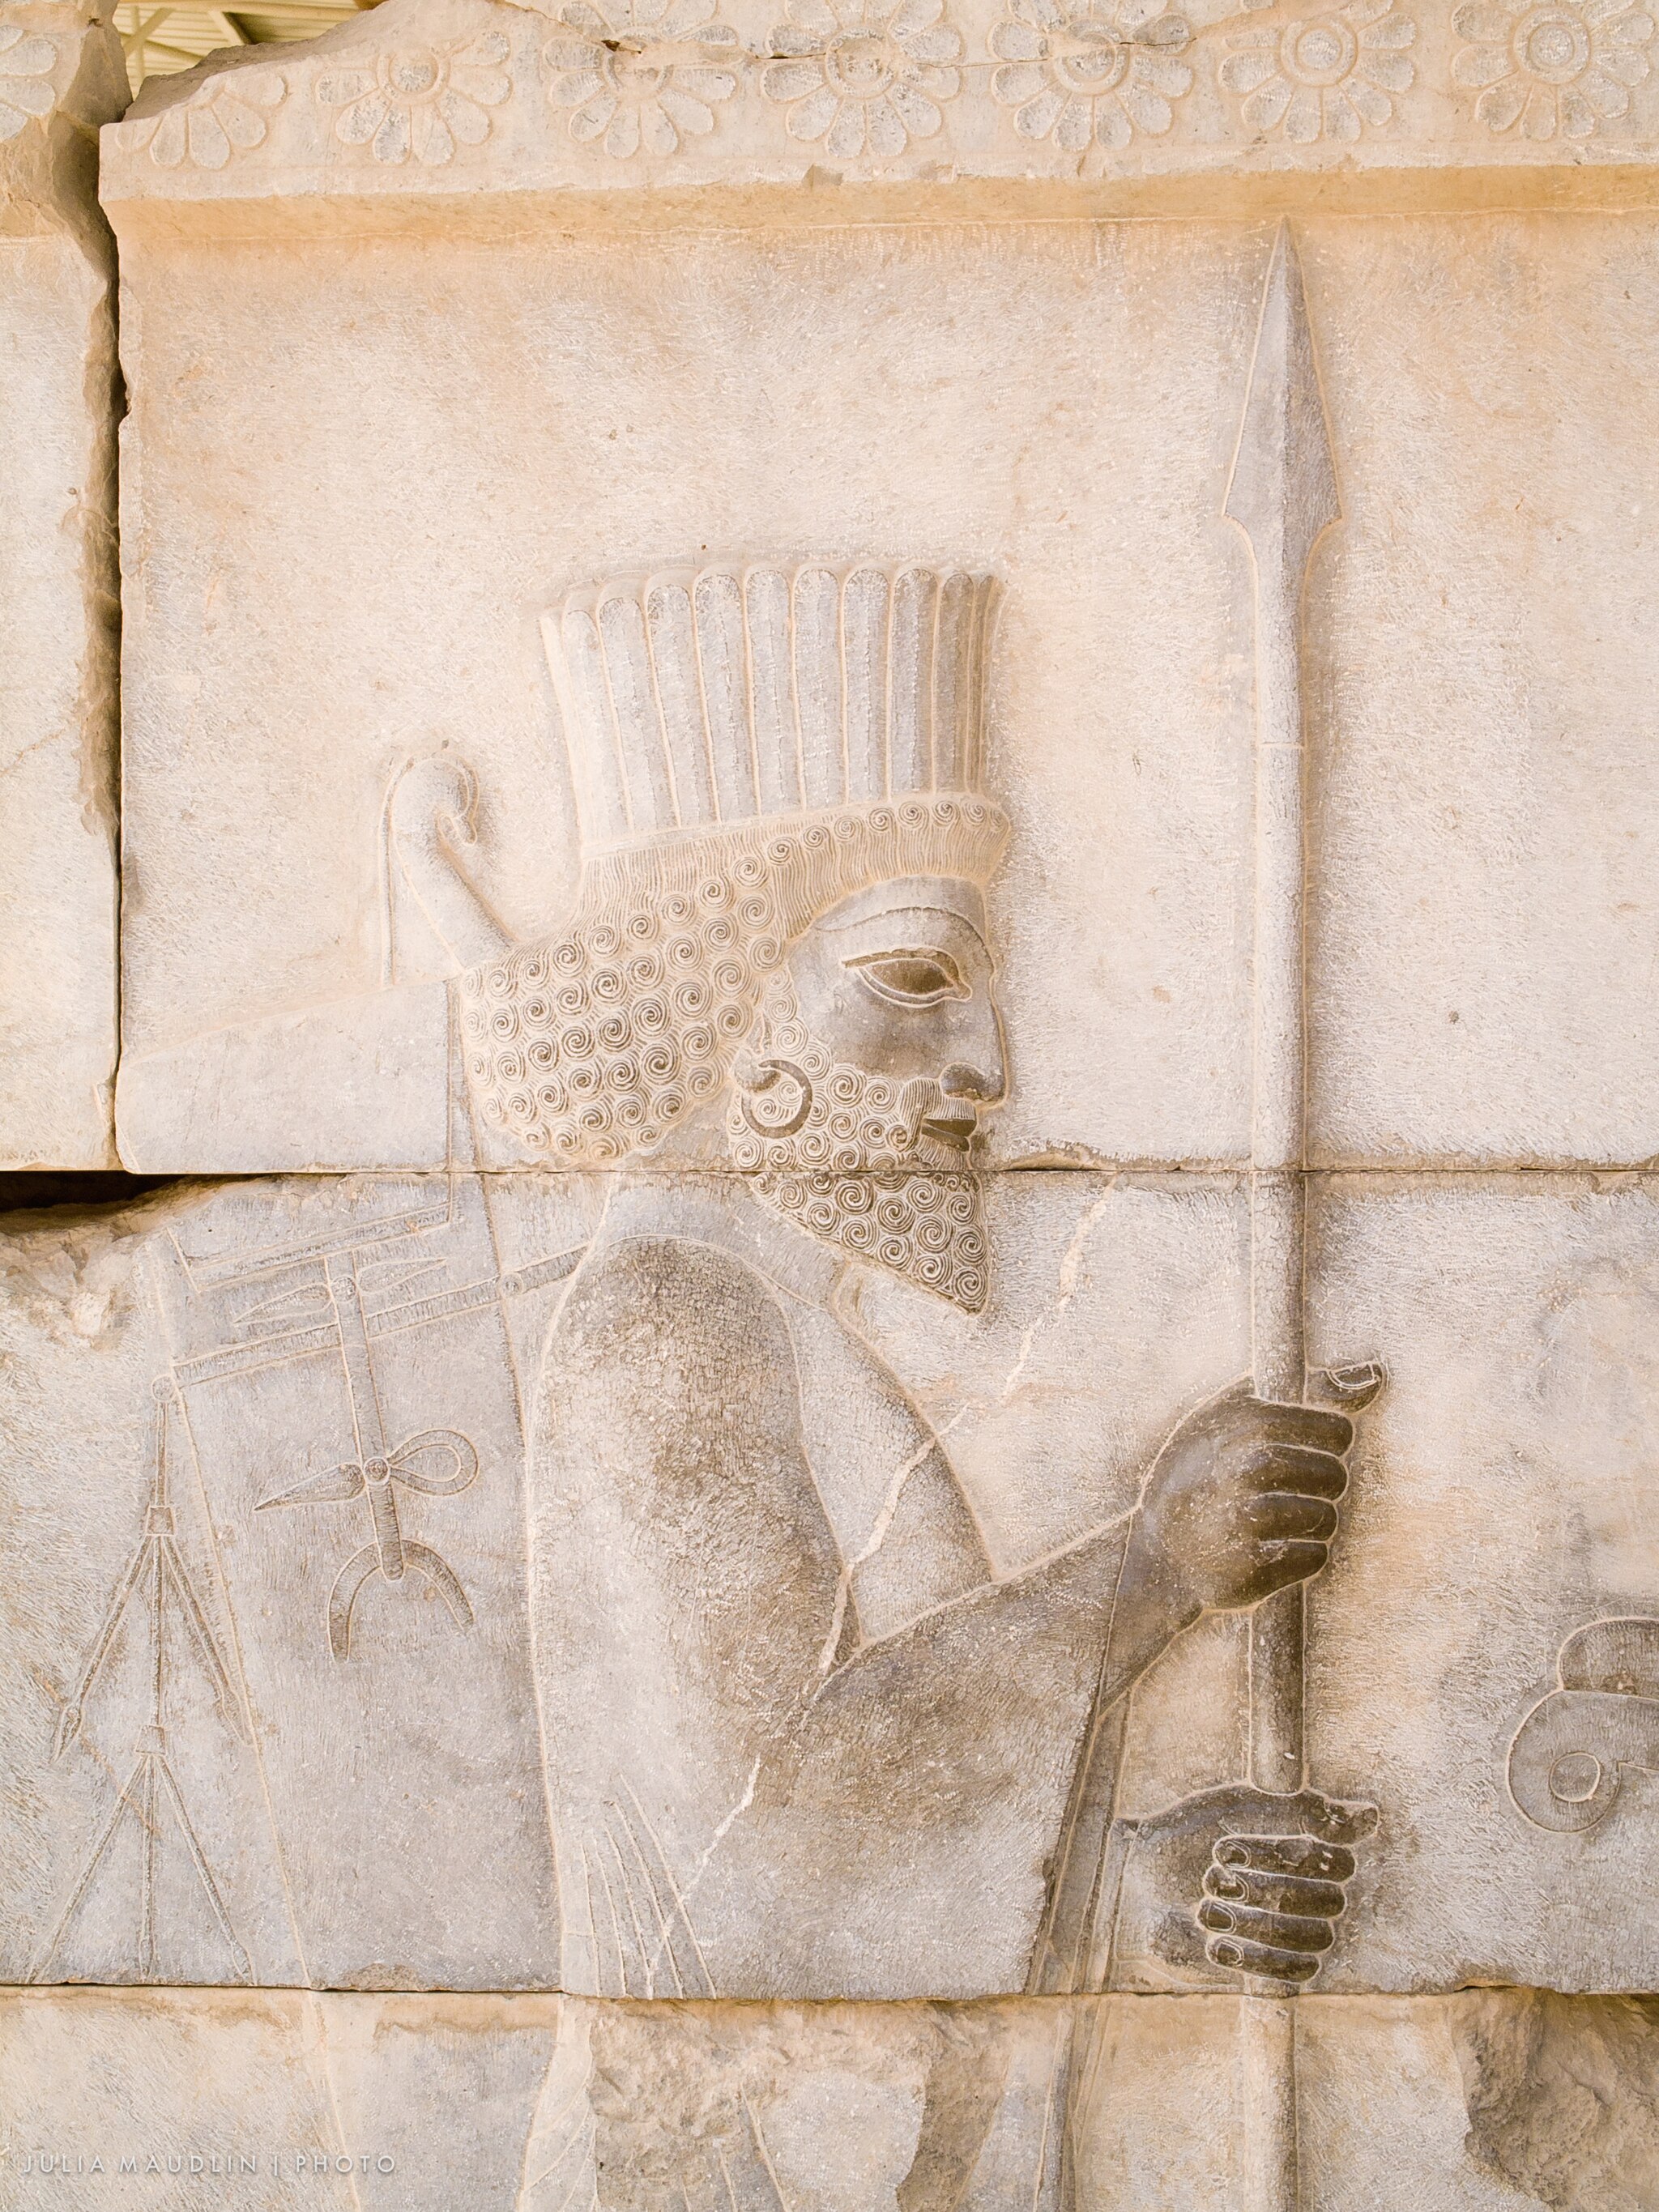
Title: Guard, Persepolis, Iran (14473727942)
Description: Guard, Persepolis, Iran
Date: 2008-10-14 23:09
Categories: Files with coordinates missing SDC location of creation, Reliefs of Achaemenid warriors in Persepolis, Flickr images reviewed by FlickreviewR 2, 2008 in Persepolis, Northern staircase of Tripylon, Photographs by Julia Maudlin